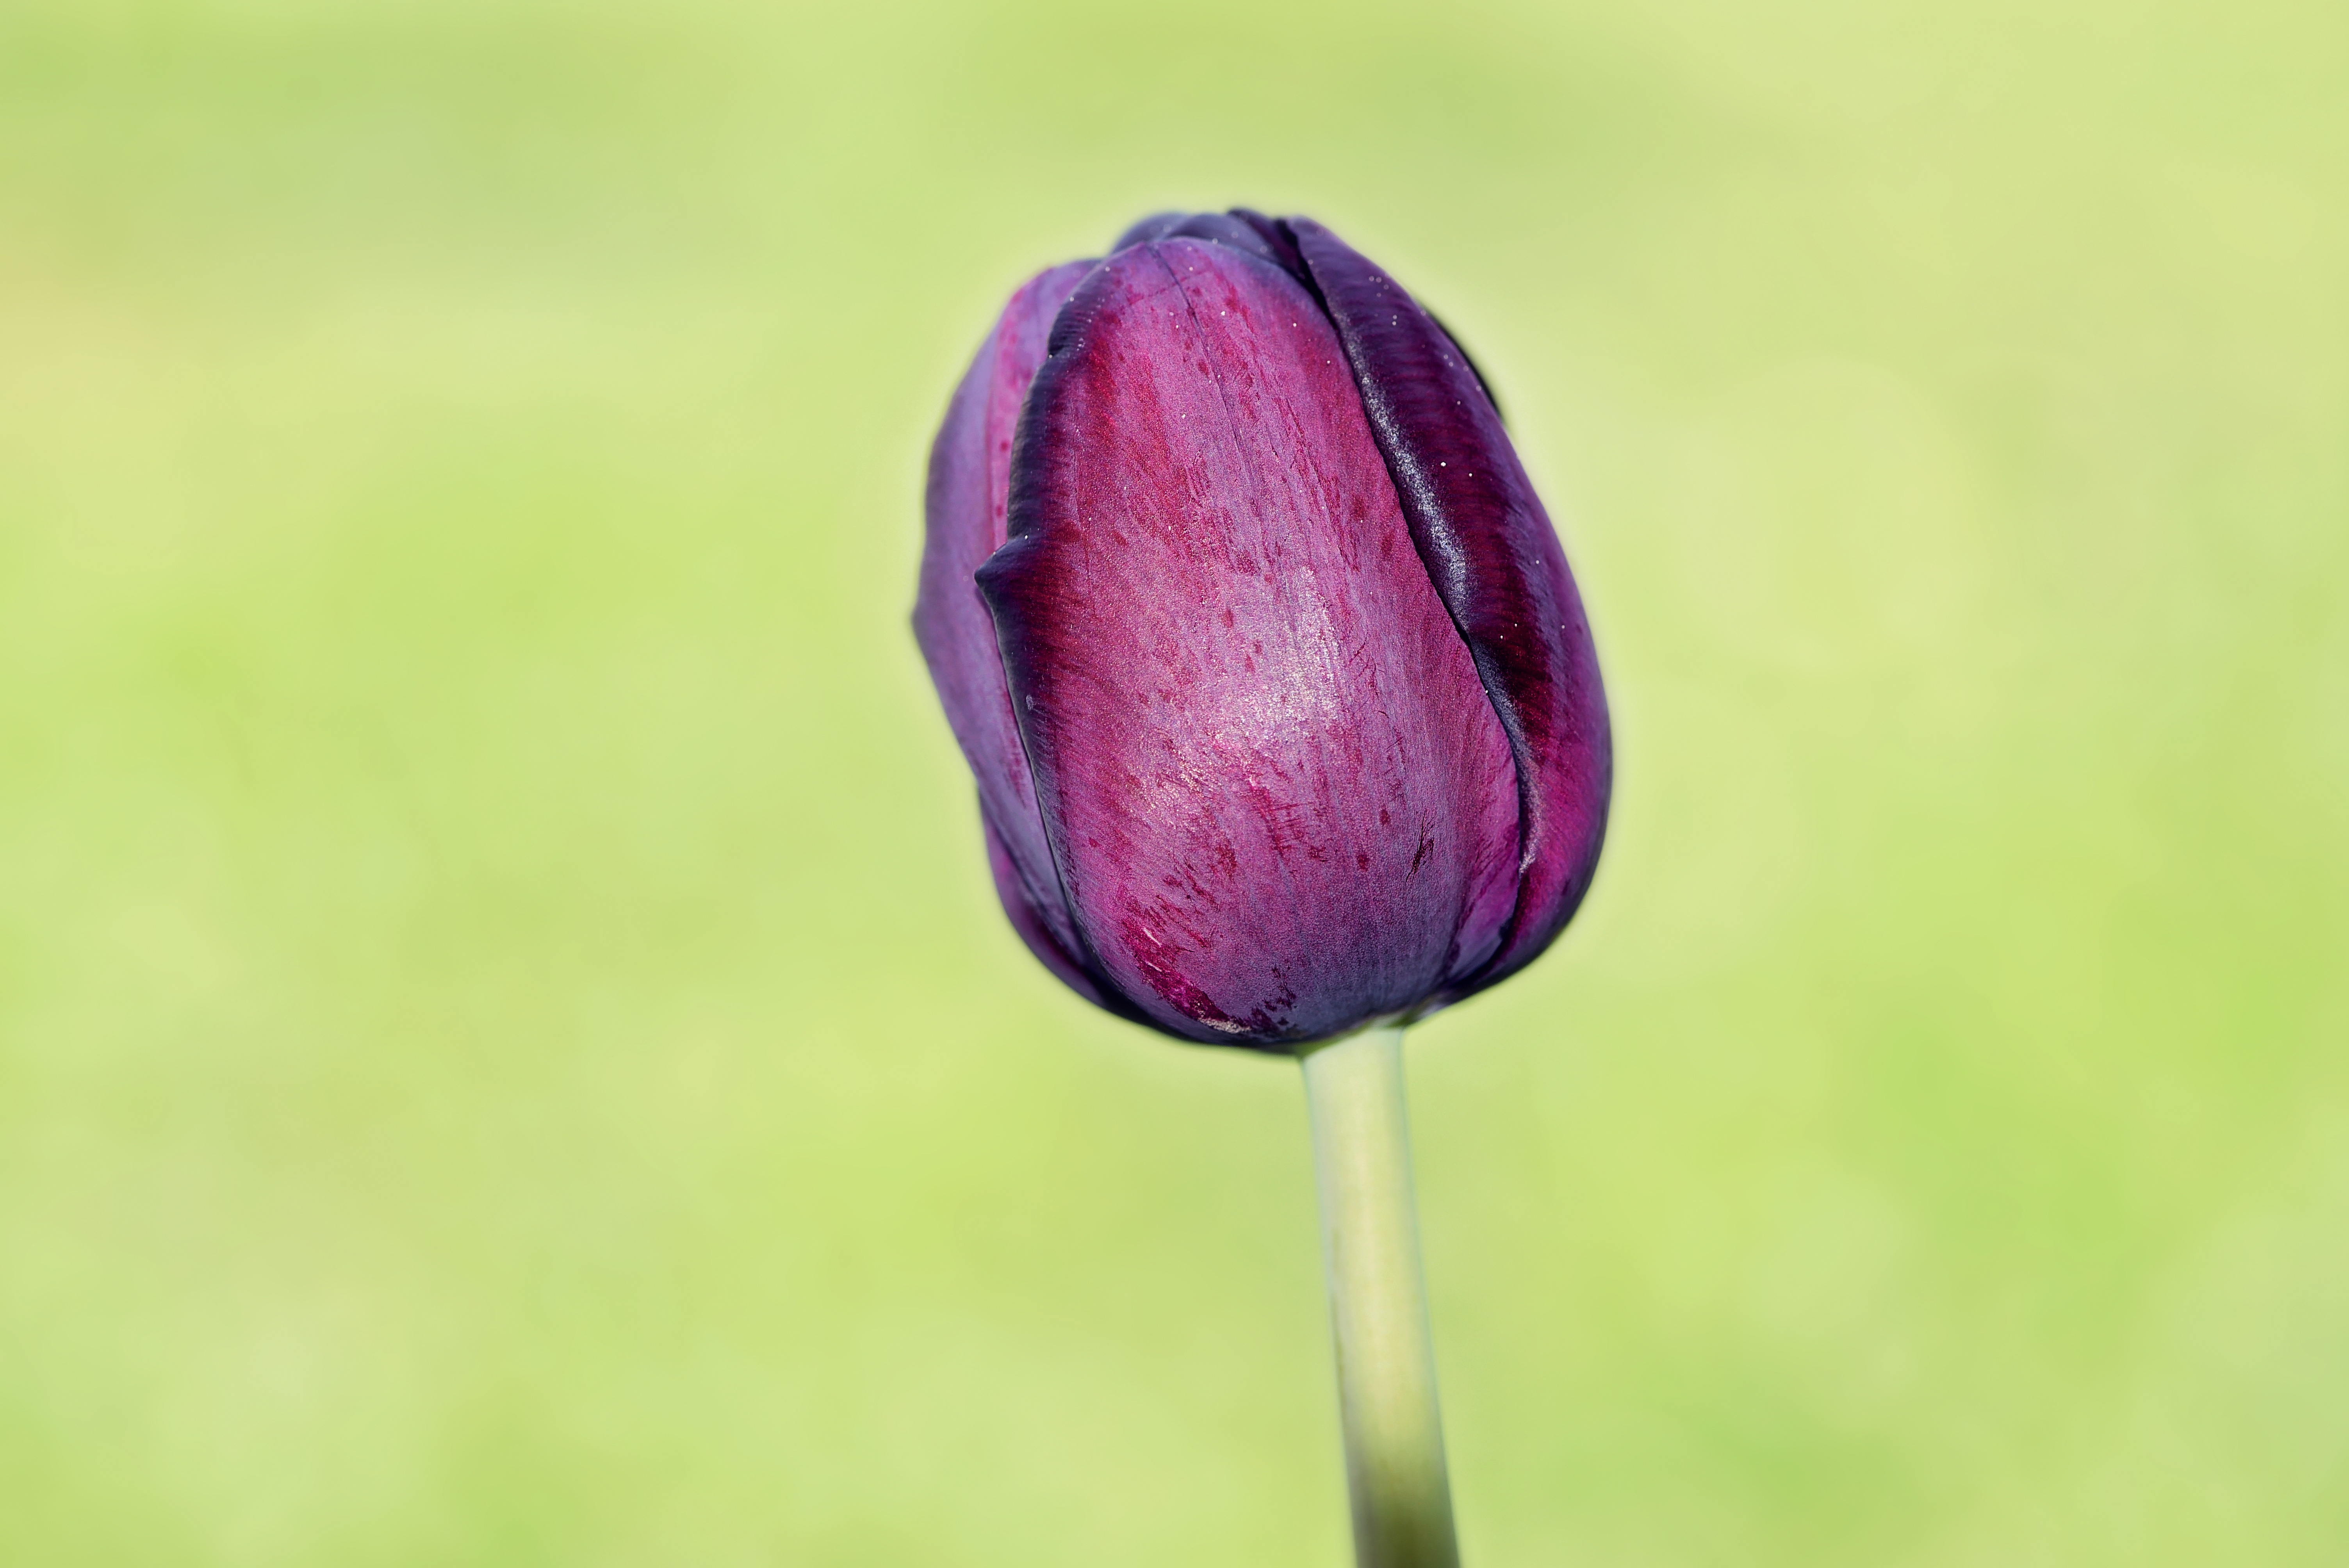
blossom, plant, flower, petal, bloom, tulip, red, close, flora, close up, bud, spring flower, macro photography, flowering plant, schnittblume, lily family, plant stem, land plant